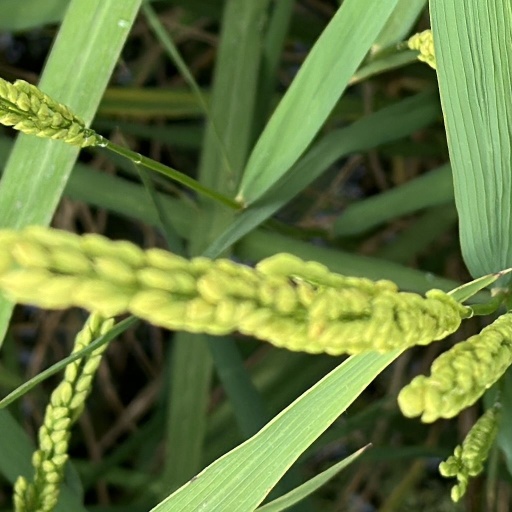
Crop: rice